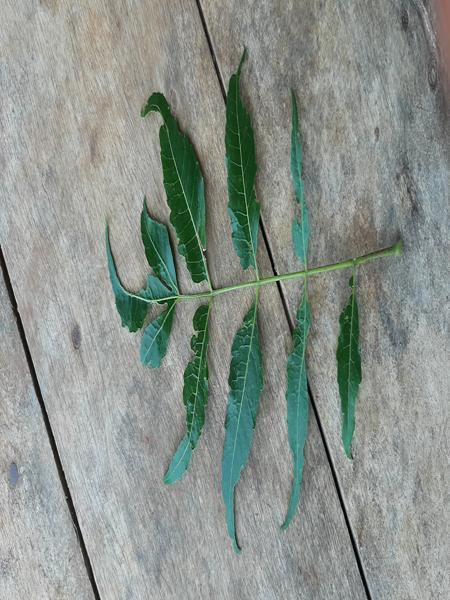
Plant: Neem